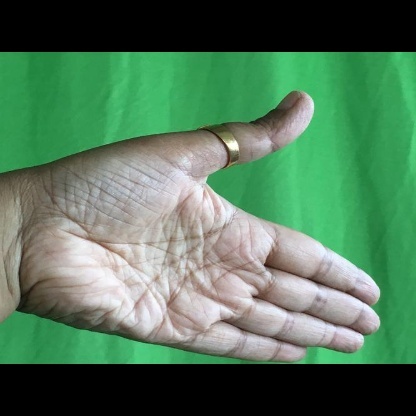
Mudra: Ardhachandran